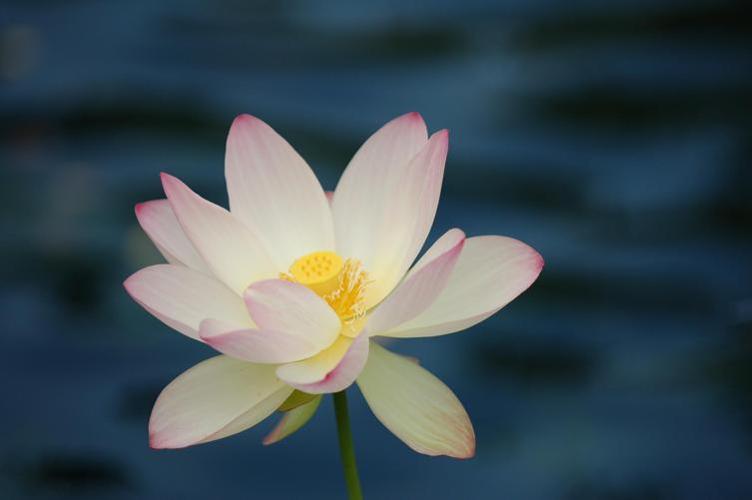
Label: lotus